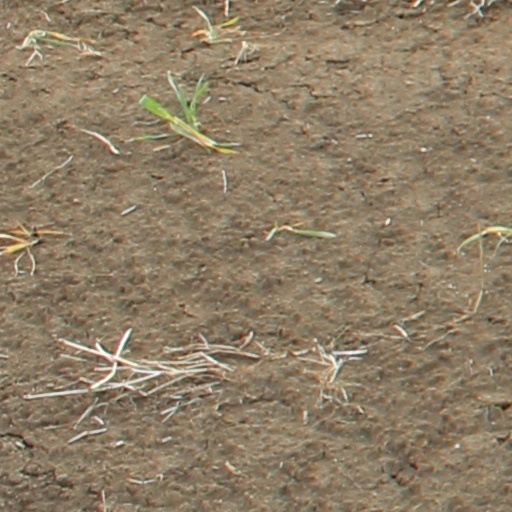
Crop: wheat